Eusebio Zuloaga

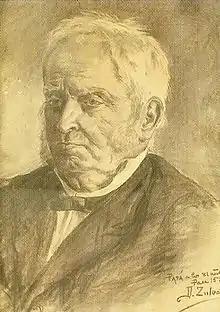
Portrait of Eusebio Zuloaga, pencil on paper drawing by his son Daniel Zuloaga, in 1899

Eusebio Zuloaga González (15 December 1808 in Madrid – 1898 in Deusto, Bilbao), was a Spanish gunsmith. He is considered the initiator of the art of modern damascening. He was the first Spanish artist who achieved an international reputation, participating in the first international exhibition, The Great Exhibition in London in 1851. He received several awards in Spain, England, France, and Belgium. Zuloaga was director of the Royal Armoury of Madrid. Zuloaga served as head of the Royal Factory of La Moncloa.